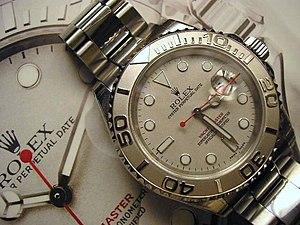
La Rolex Yacht-Master est une montre de sport de Rolex, présentée pour la première fois en 1992 avec le modèle 16628 en or jaune 18 carats. En 1994, Rolex a publié un modèle féminin et un modèle moyen, première fois que Rolex publiait une montre de taille professionnelle plus petite. En 1996, Rolex a introduit le bicolore dans la ligne féminine et moyenne.
Rolex, fondée en 1905 par Hans Wilsdorf, est une entreprise suisse fabriquant, distribuant et vendant des montres de luxe. Son modèle phare Oyster existe depuis 1926. Avec un chiffre d'affaires de 4,9 milliards CHF en 2015, elle est la première marque mondiale de montres de luxe devant Omega et Breitling.